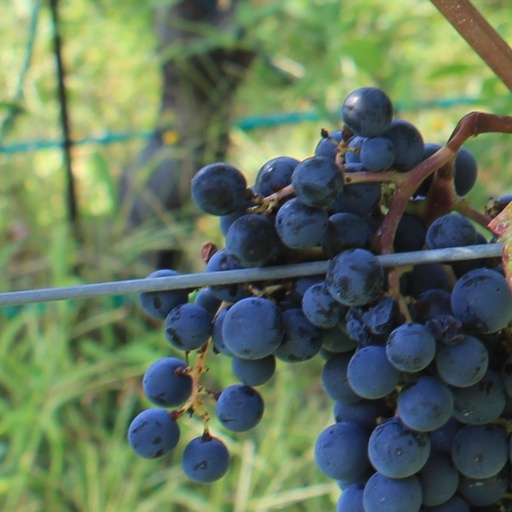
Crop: grape